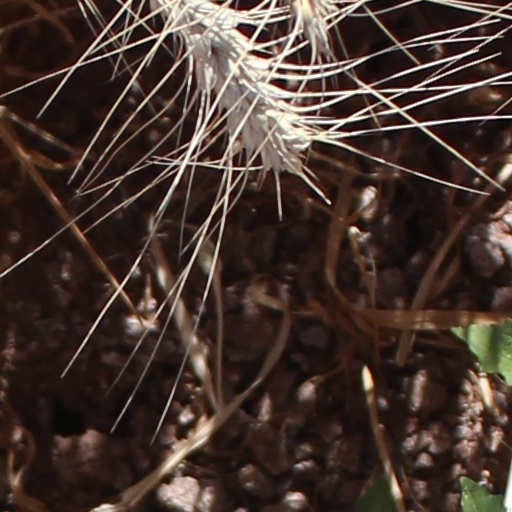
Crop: wheat